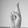
ASL letter: R